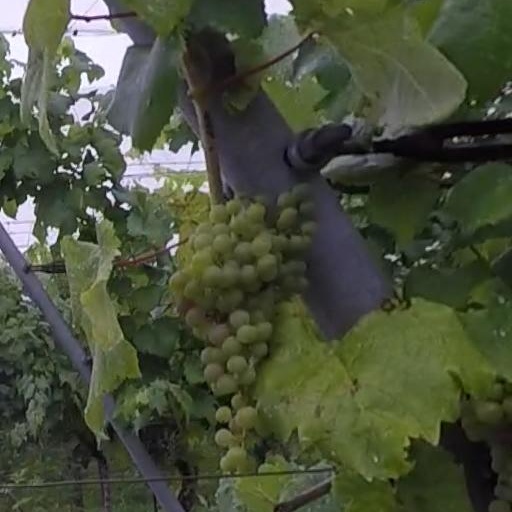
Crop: grape